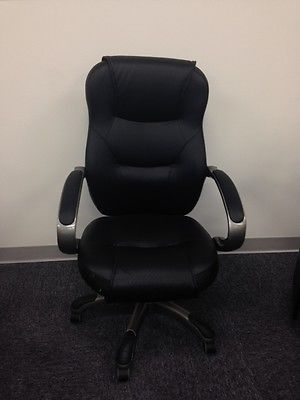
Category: chair